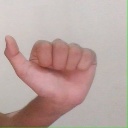
अक्षर: त